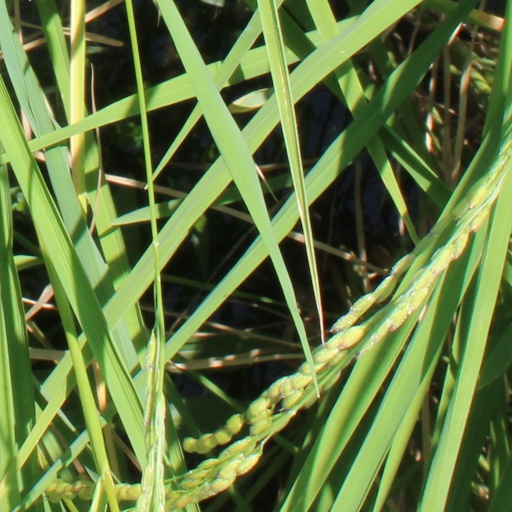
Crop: rice